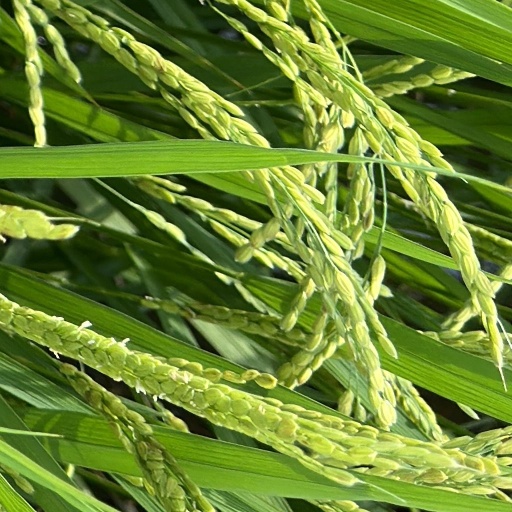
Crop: rice